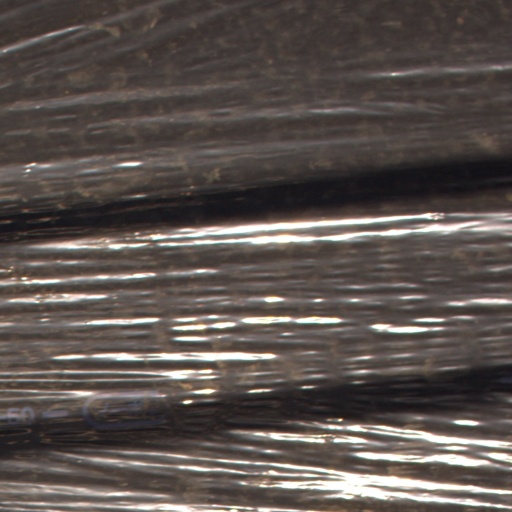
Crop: Jerusalem artichoke